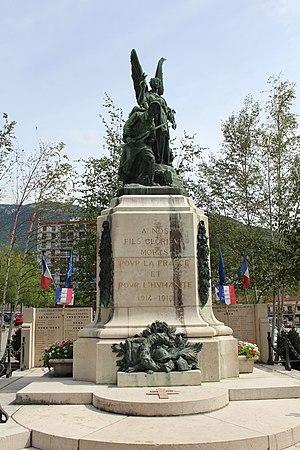
Monument aux morts de Bellegarde-sur-Valserine, Valserhône.
Bellegarde-sur-Valserine est une ancienne commune française, située dans le département de l'Ain en région Auvergne-Rhône-Alpes à la frontière avec le département haut-savoyard. La ville, localisée au confluent du Rhône et de la Valserine, est peuplée de 11675 habitants en 2017, ce qui la classe au sixième rang du département de l'Ain au regard de la population. Le 1ᵉʳ janvier 2019, elle devient commune déléguée et chef-lieu de Valserhône.
Valserhône est une commune nouvelle située dans l'est du département de l'Ain, en région Auvergne-Rhône-Alpes, issue de la fusion des trois communes déléguées de Bellegarde-sur-Valserine, Châtillon-en-Michaille et Lancrans.